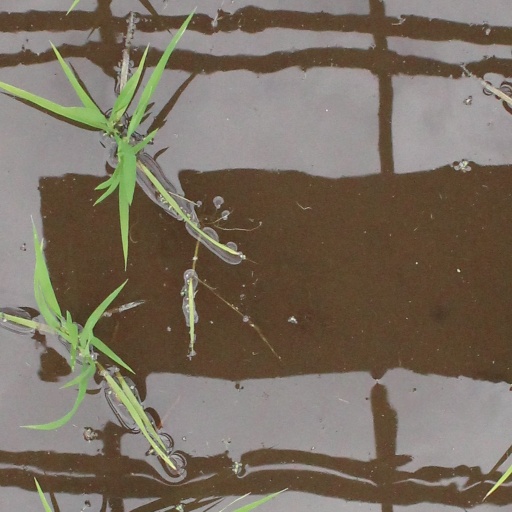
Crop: rice